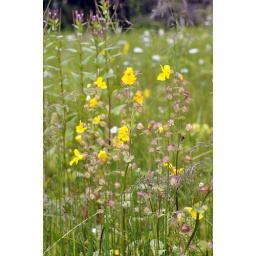
Photos from an NPS working trip to Glacier Bay, Alaska in July, 2010. botany flora plants environmental ecology